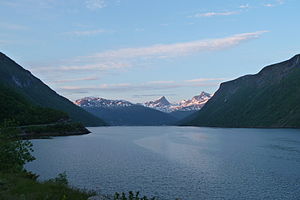
Beisfjorden (Narvik)
Sommernat ved Beisfjord